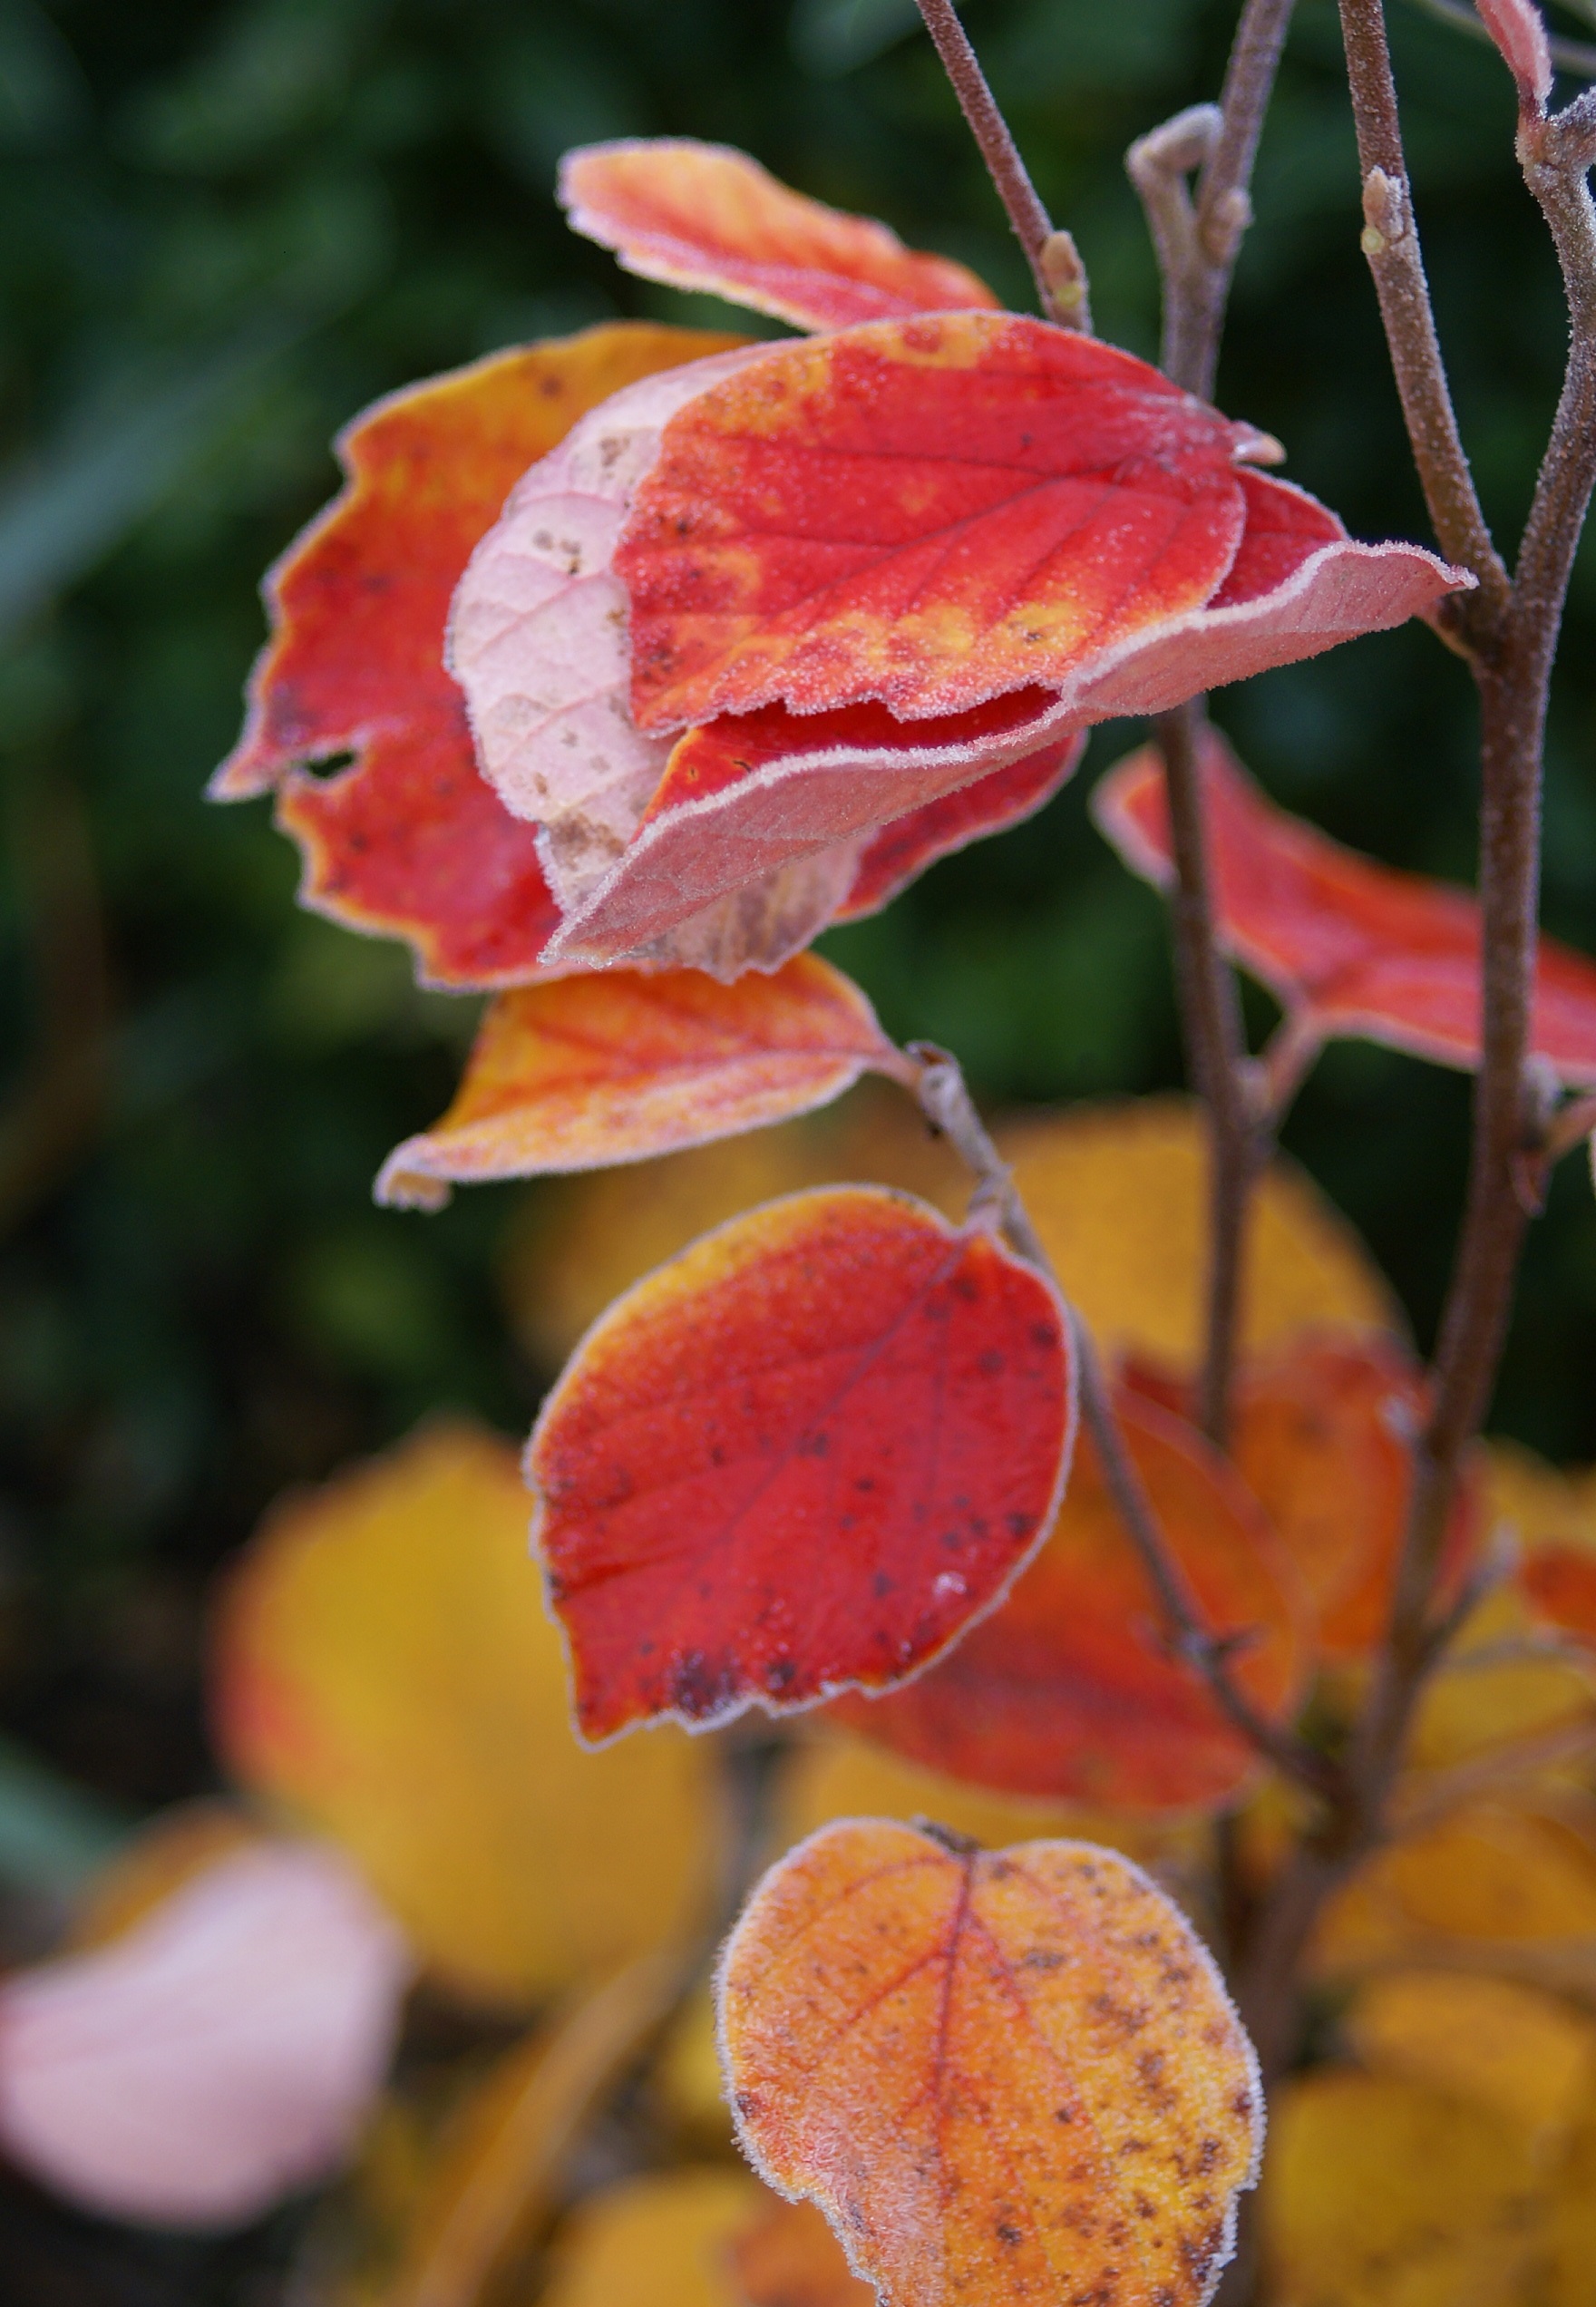
winter, plant, leaf, flower, petal, frost, bush, red, autumn, botany, yellow, flora, season, close up, shrub, sweden, yellow leaves, macro photography, flowering plant, plant stem, land plant